A Dangerous Game (novel)

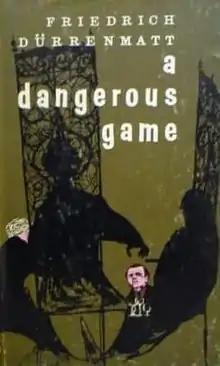
First UK edition (publ. Jonathan Cape)

A Dangerous Game is a 1956 novel by the Swiss writer Friedrich Dürrenmatt. Its original German title is Die Panne, which means "The breakdown". It is known as Traps in the United States. It tells the story of a traveller who, when his car breaks down, is invited for dinner by a former judge, after which nightmarish developments follow. The work was initially written as a radio play, but was adapted into prose almost immediately. It won the 1956 Blind War Veterans’ Prize for best radio play and the literary award of the newspaper "Tribune de Lausanne".